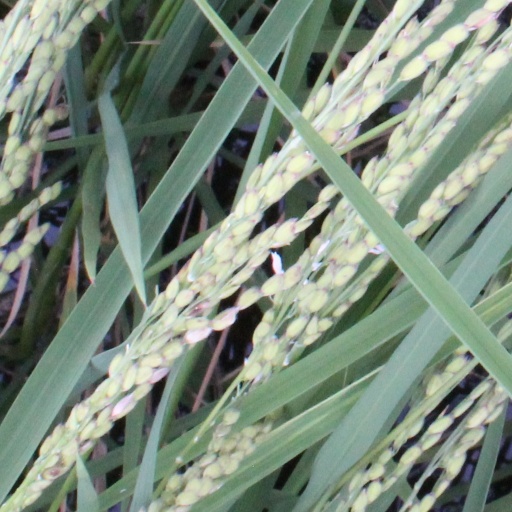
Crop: rice